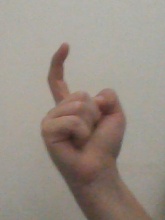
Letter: ra